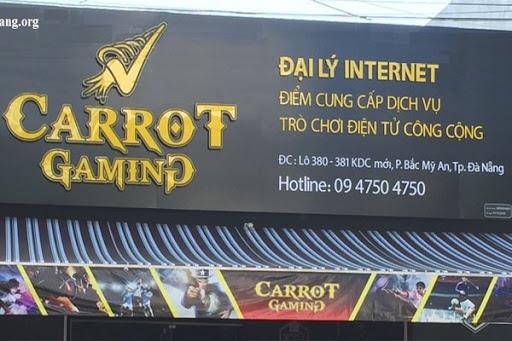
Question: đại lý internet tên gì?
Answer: carrot gaming